International Congress of Progressive Artists

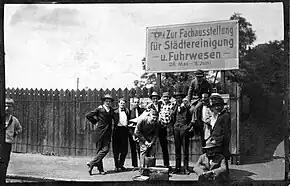
Participants in the International Congress of Progressive Artists (from left to right: unknown boy, Werner Graeff, Raoul Hausmann, Theo van Doesburg, Cornelis van Eesteren, Hans Richter, Nelly van Doesburg, unknown (De Pistoris?), El Lissitzky, Ruggero Vasari, Otto Freundlich (?), Hannah Höch, Franz Seiwert and Stanislav Kubicki).

International Congress of Progressive Artists was organised by Young Rhineland (Junge Rheinland), with help from the November Group, the Darmstadt Secession and the Dresden Secession in Düsseldorf, 29-31 May 1922. The aim of creating an international organisation of radical artists led to differing conceptions of how this should be done. Theo van Doesburg wrote "A short review of the proceedings" which included a proclamation calling for a permanent, universal, international exhibition of art from everywhere in the world and an annual universal, international music festival. With the slogan Artists of all nationalities unite’ they declared that "Art must become international or it will perish". According to van Doesburg, when those who refused to sign this proclamation were threatened with exclusion, this led to uproar.